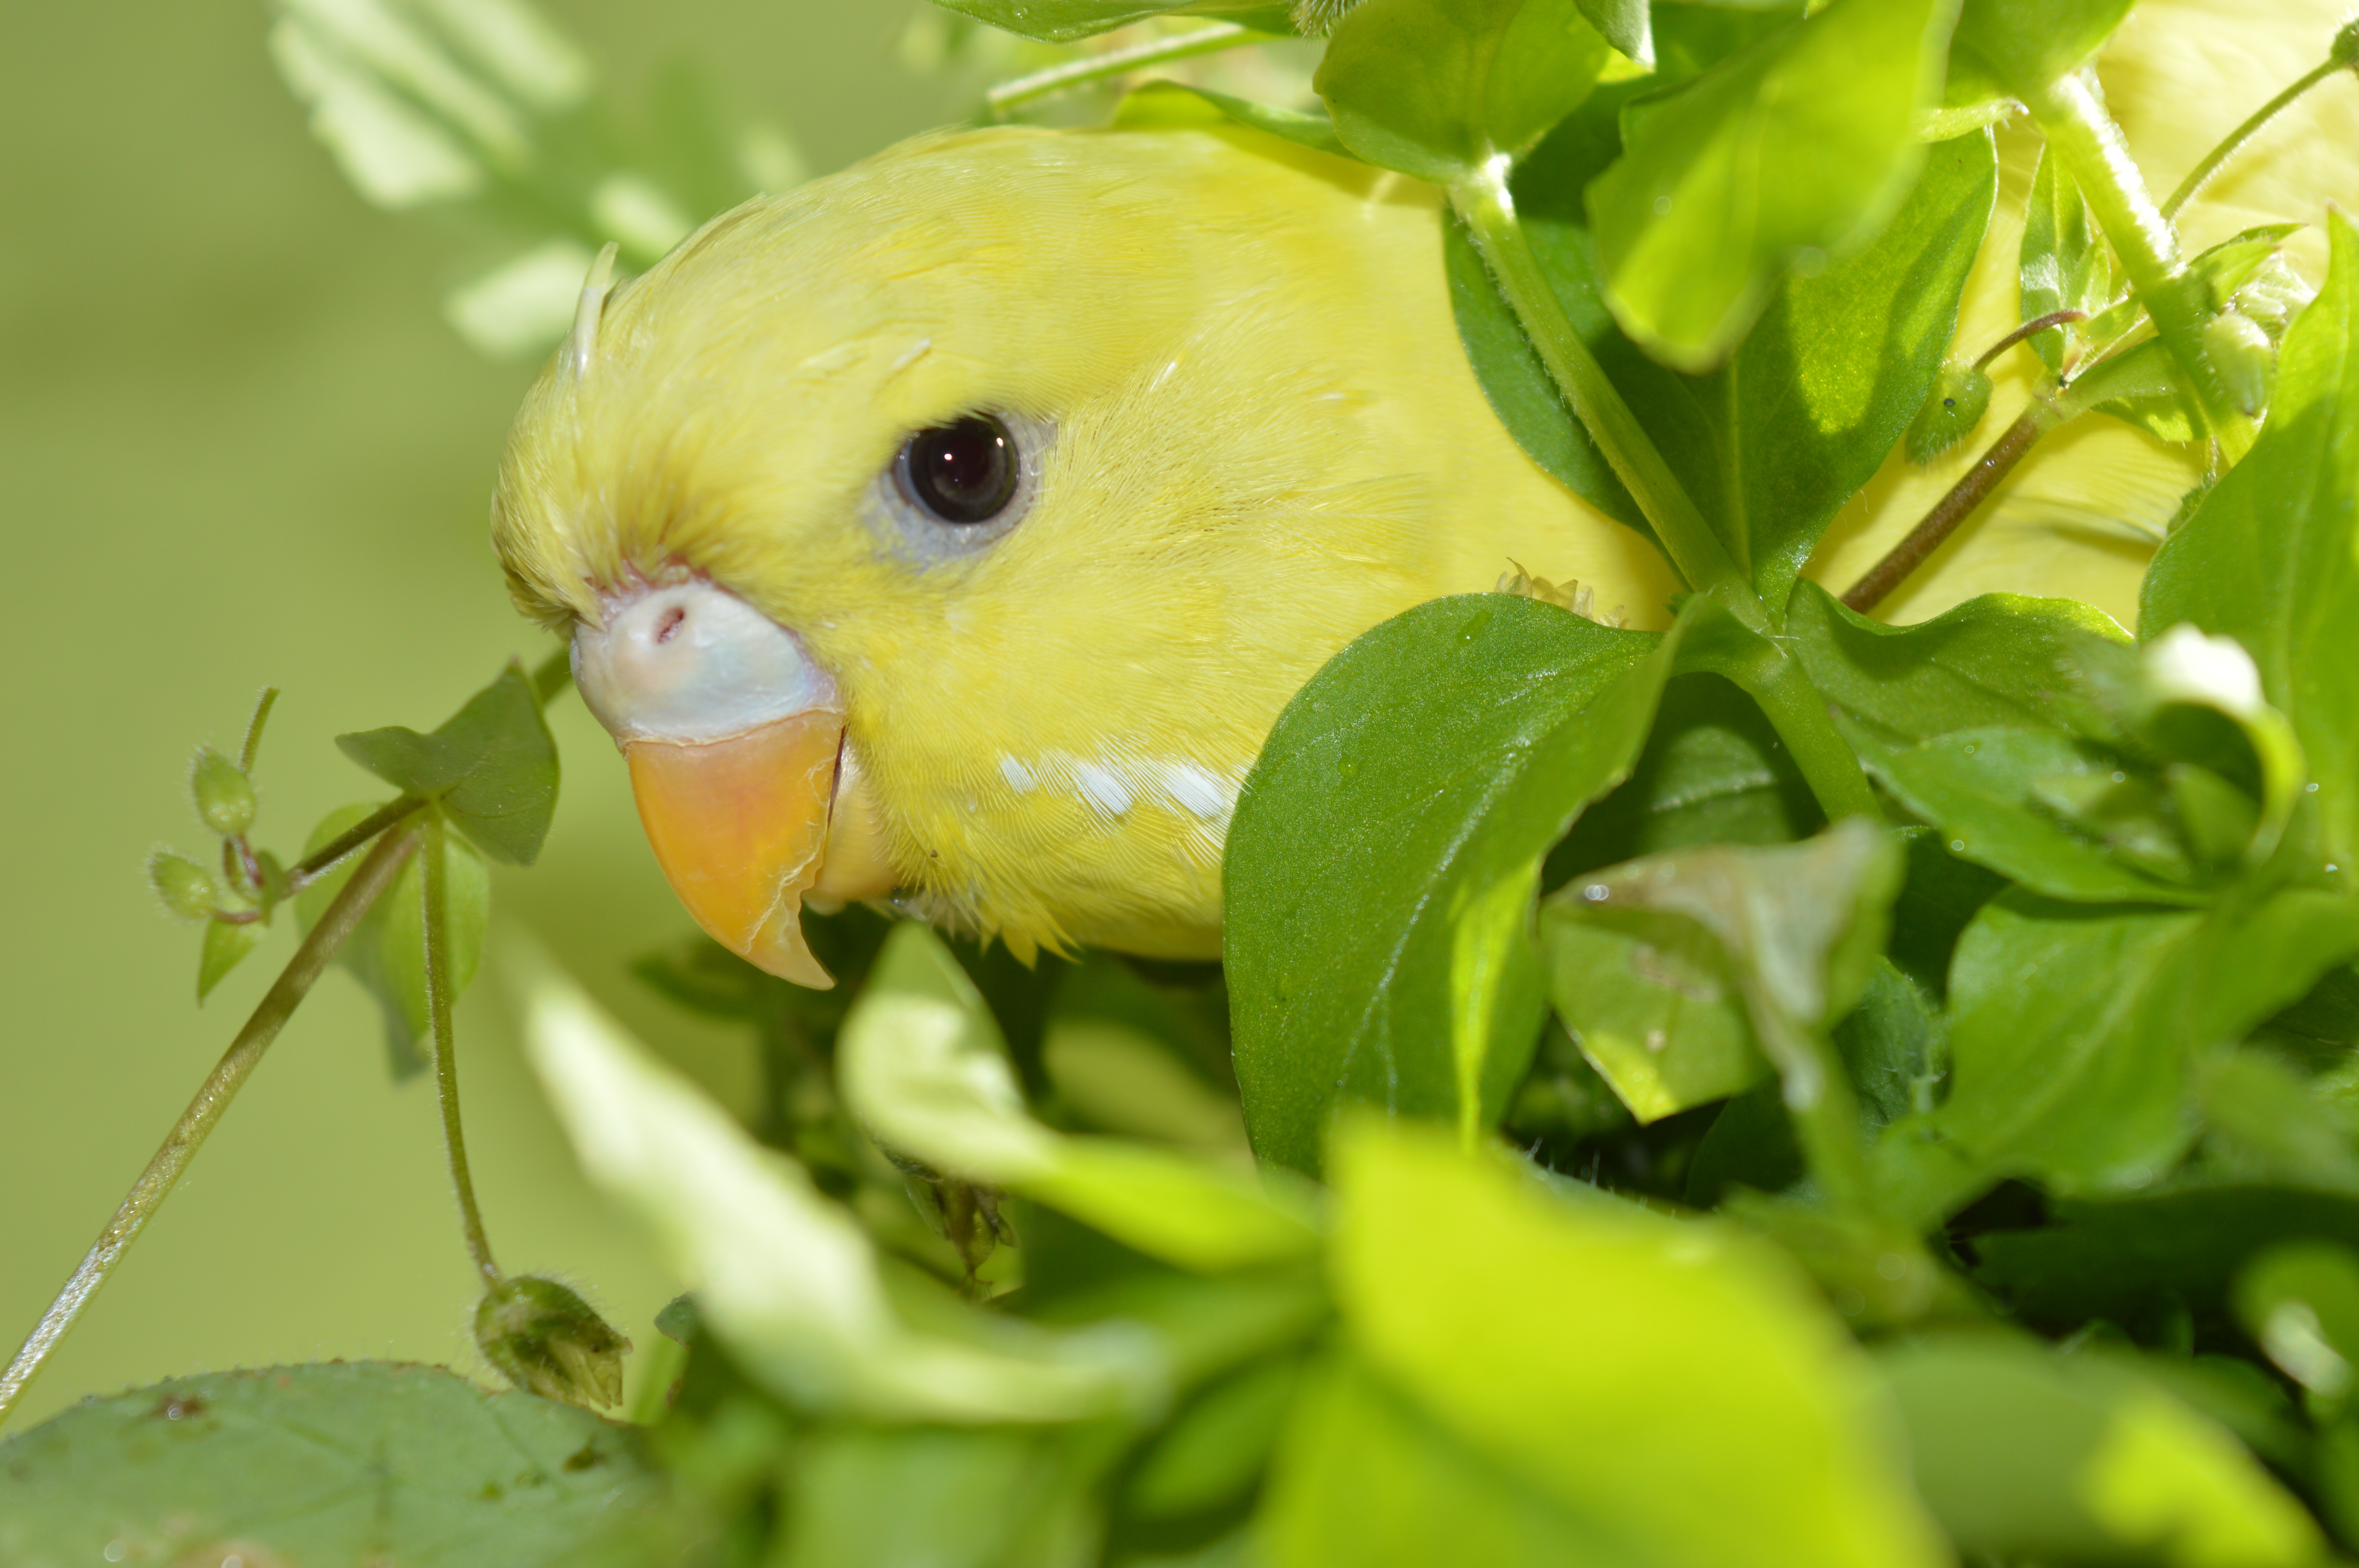
grass, branch, bird, flower, food, green, beak, produce, yellow, eat, fauna, vertebrate, parrot, parakeet, budgie, common pet parakeet